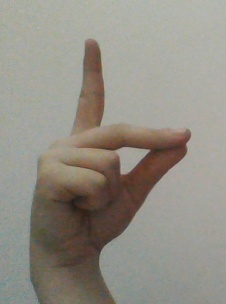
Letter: ta